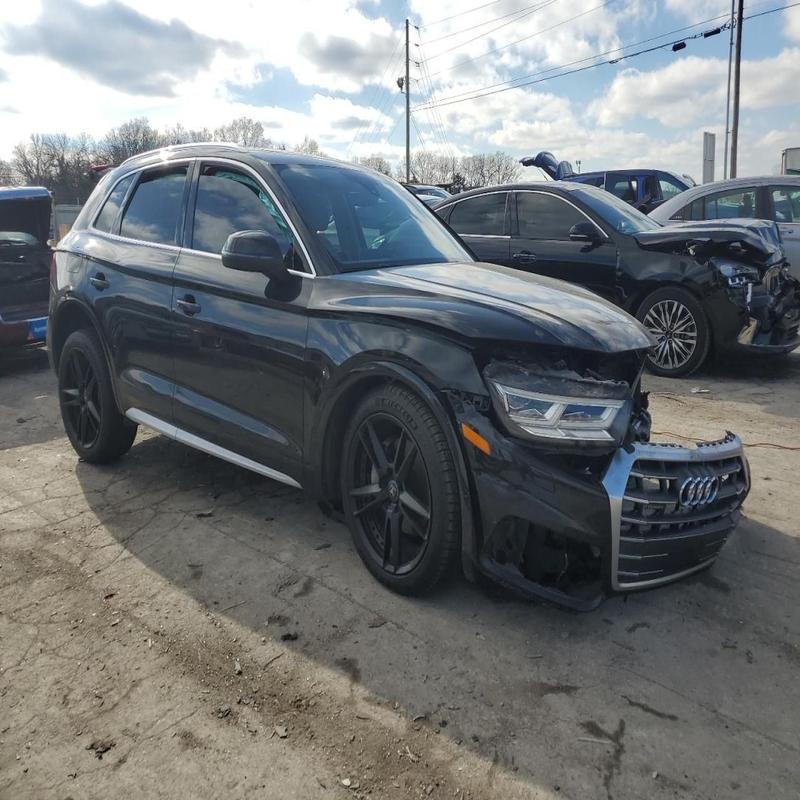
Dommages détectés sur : pare-choc avant, feu avant droit, capot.
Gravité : majeur